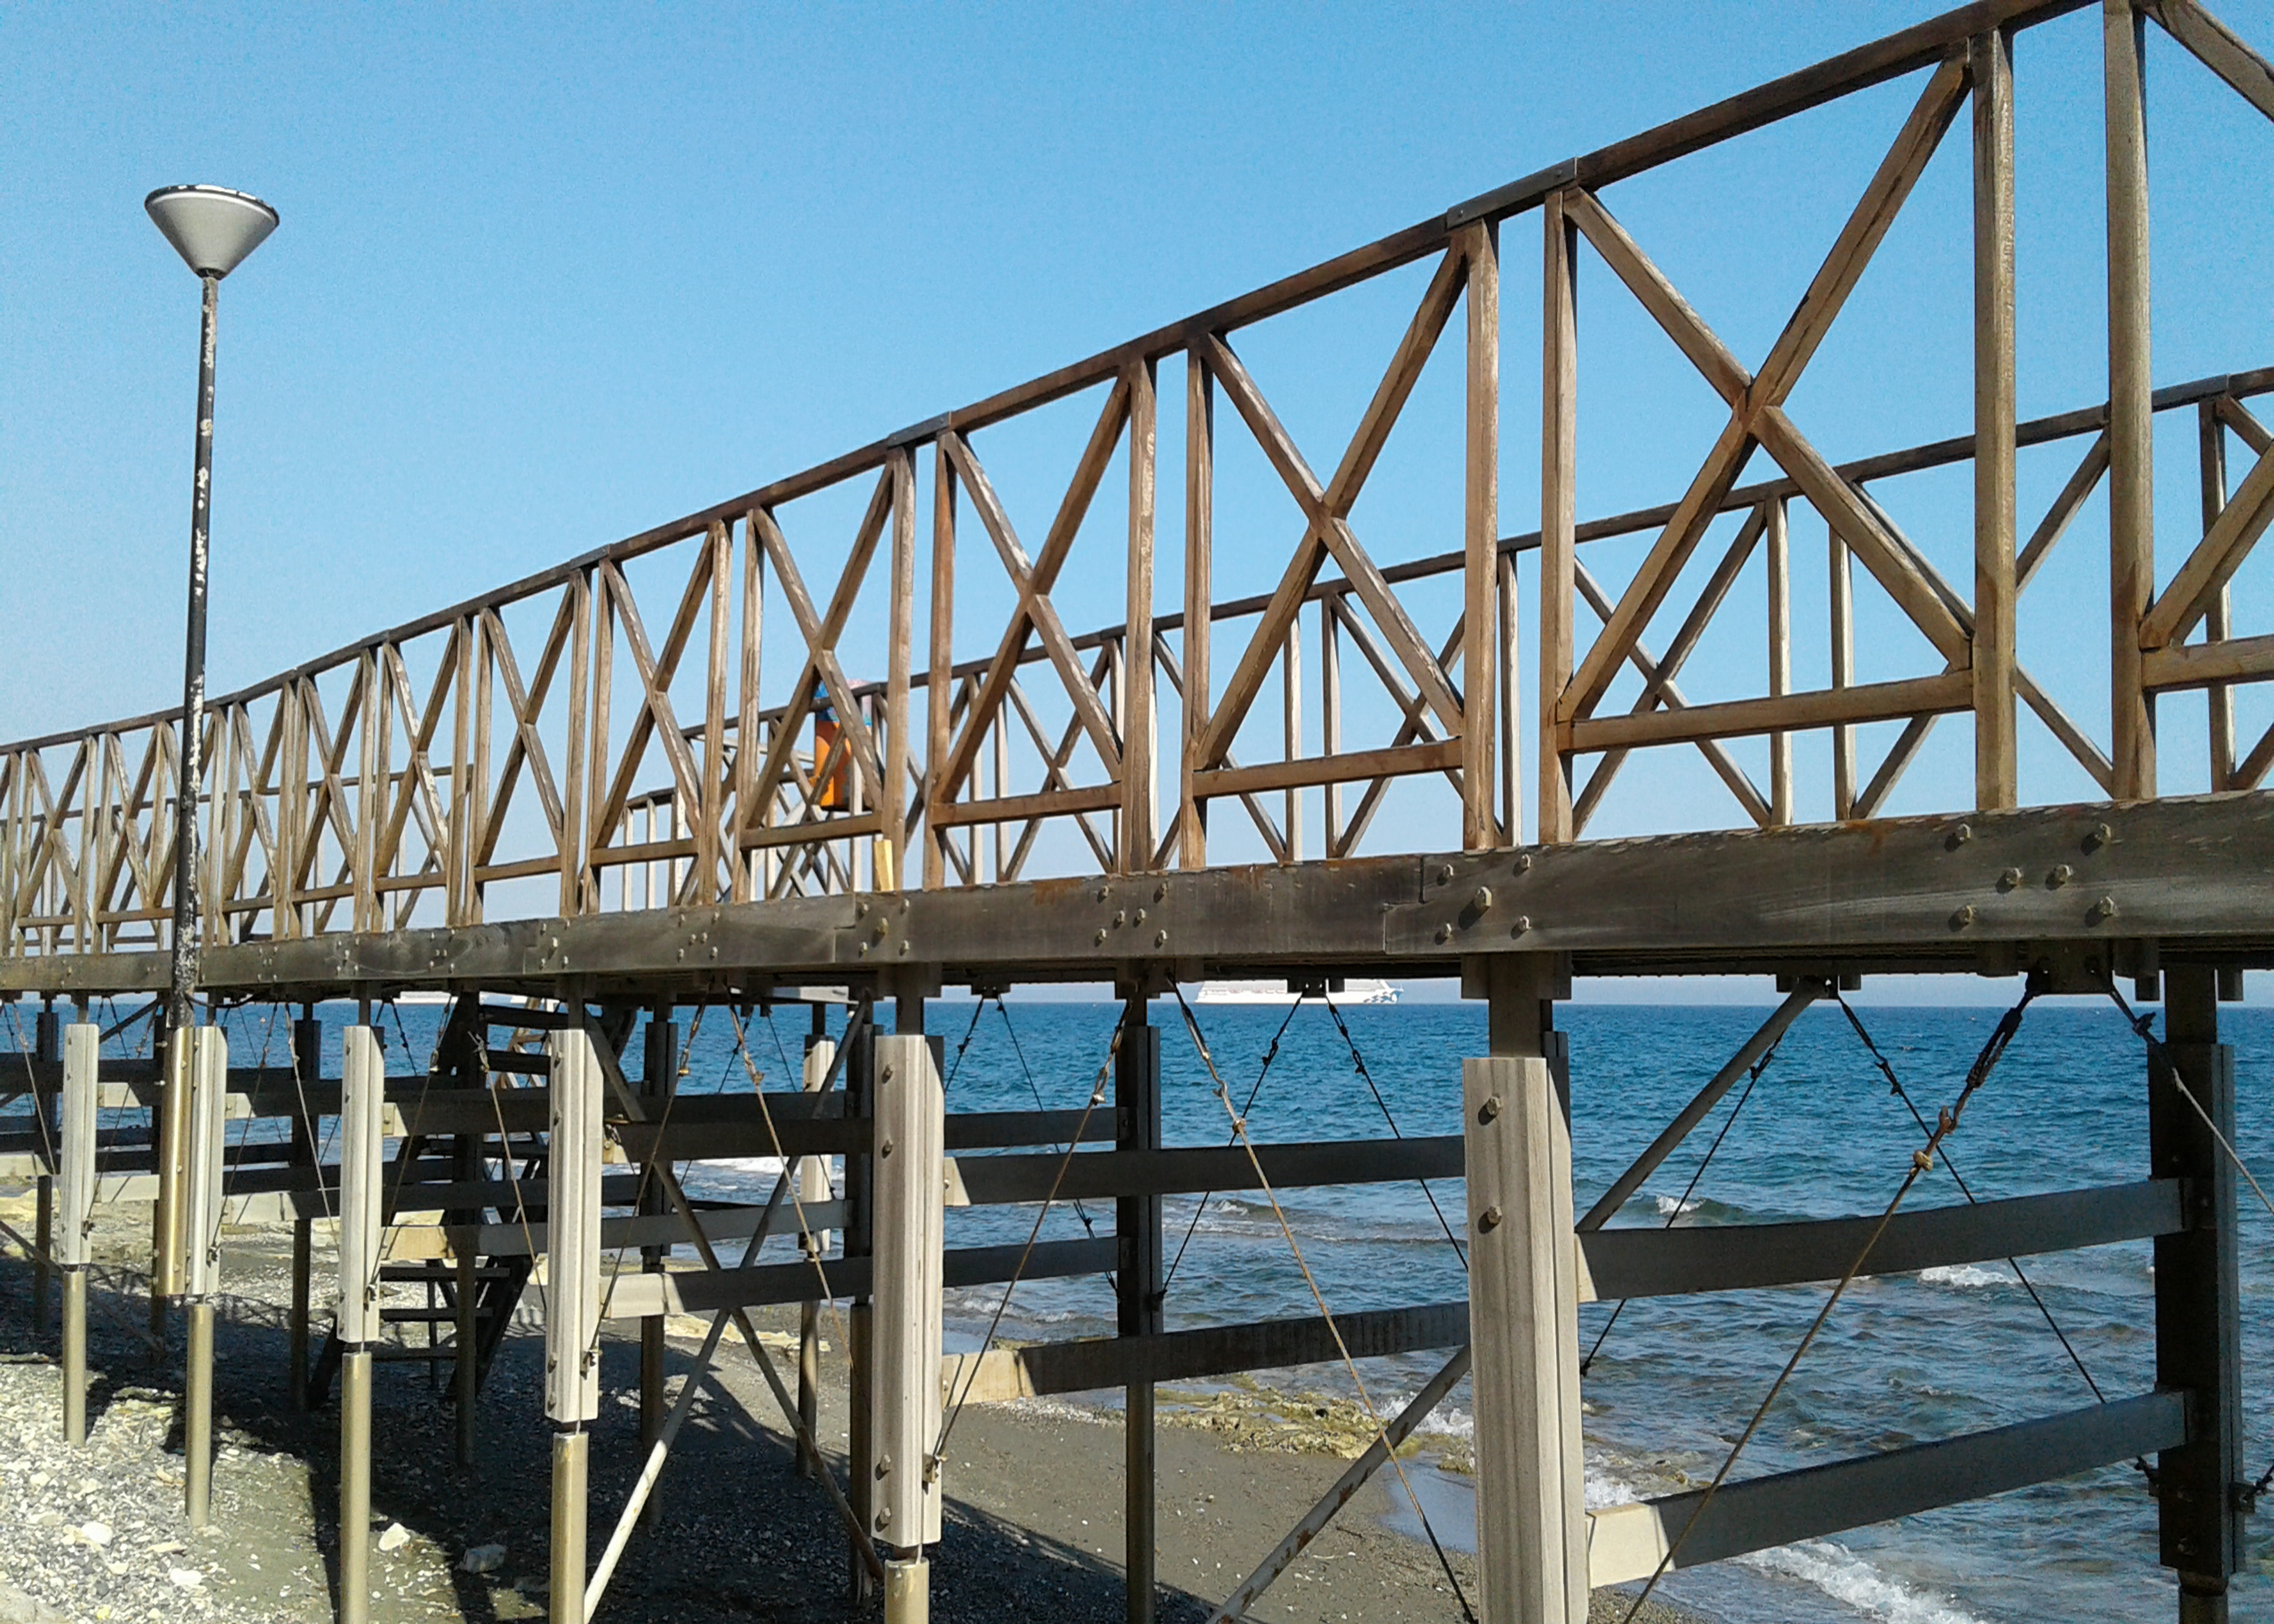
sky, sea, ramps, wood constructions, within walking, water, plant, street light, tree, truss bridge, girder bridge, lake, beam, wood, beam bridge, concrete bridge, shade, box girder bridge, bridge, fixed link, cantilever bridge, metal, bailey bridge, nonbuilding structure, pier, steel, Plate girder bridge, overpass, dock, Segmental bridge, building, landscape, suspension bridge, trestle, tied arch bridge, horizon, river, transport, handrail, Burr truss